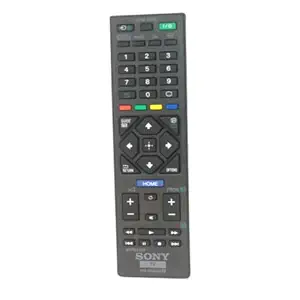
Sony TV - Remote Compatible for Sony LED Remote Control Works with Sony LED TV by Trend Trail Speed tech & Remote hi Remote & REO India only
Category: Electronics
Price: 205 (list price: 499)
Rating: 3.8 (313 ratings)
About this product: Soft & Durable Keypad Durable Quality|Rigid Body|Efficient Performance Remotes are Quality Tested Before Shipment Suitable with Sony LED/LCD Tv without Smart Functions|2 AAA batteries Required